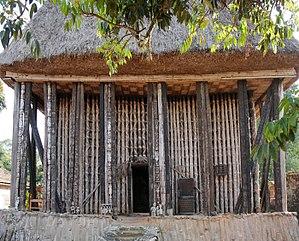
Chefferie de Bafut au nord de Bamenda.L'ancienne case royale.
Bafut est une commune du Cameroun située dans la région du Nord-Ouest et le département du Mezam.
La chefferie de Bafut est une des chefferies traditionnelles au Cameroun située dans la région du Nord-Ouest. L'ensemble architectural est composé d'un palais, d'une forêt sacrée jouxtant la résidence du chef supérieur, d'une résidence des hôtes, des lieux de culte, de quartiers de femmes et de loges de sociétés secrètes situé à Bamenda dans la région du Sud-Ouest du Cameroun. Elle abrite la famille du fon, l'autorité régionale traditionnelle.